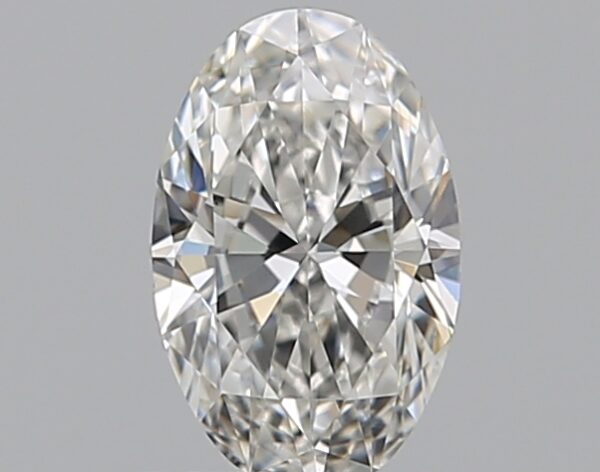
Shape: oval
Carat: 0.5
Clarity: VS1
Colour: F
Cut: EX
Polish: EX
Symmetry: VG
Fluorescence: ST
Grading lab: GIA
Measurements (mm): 6.67 x 4.24 x 2.62